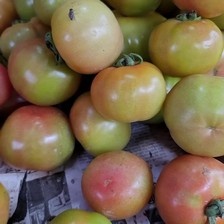
Label: tomato